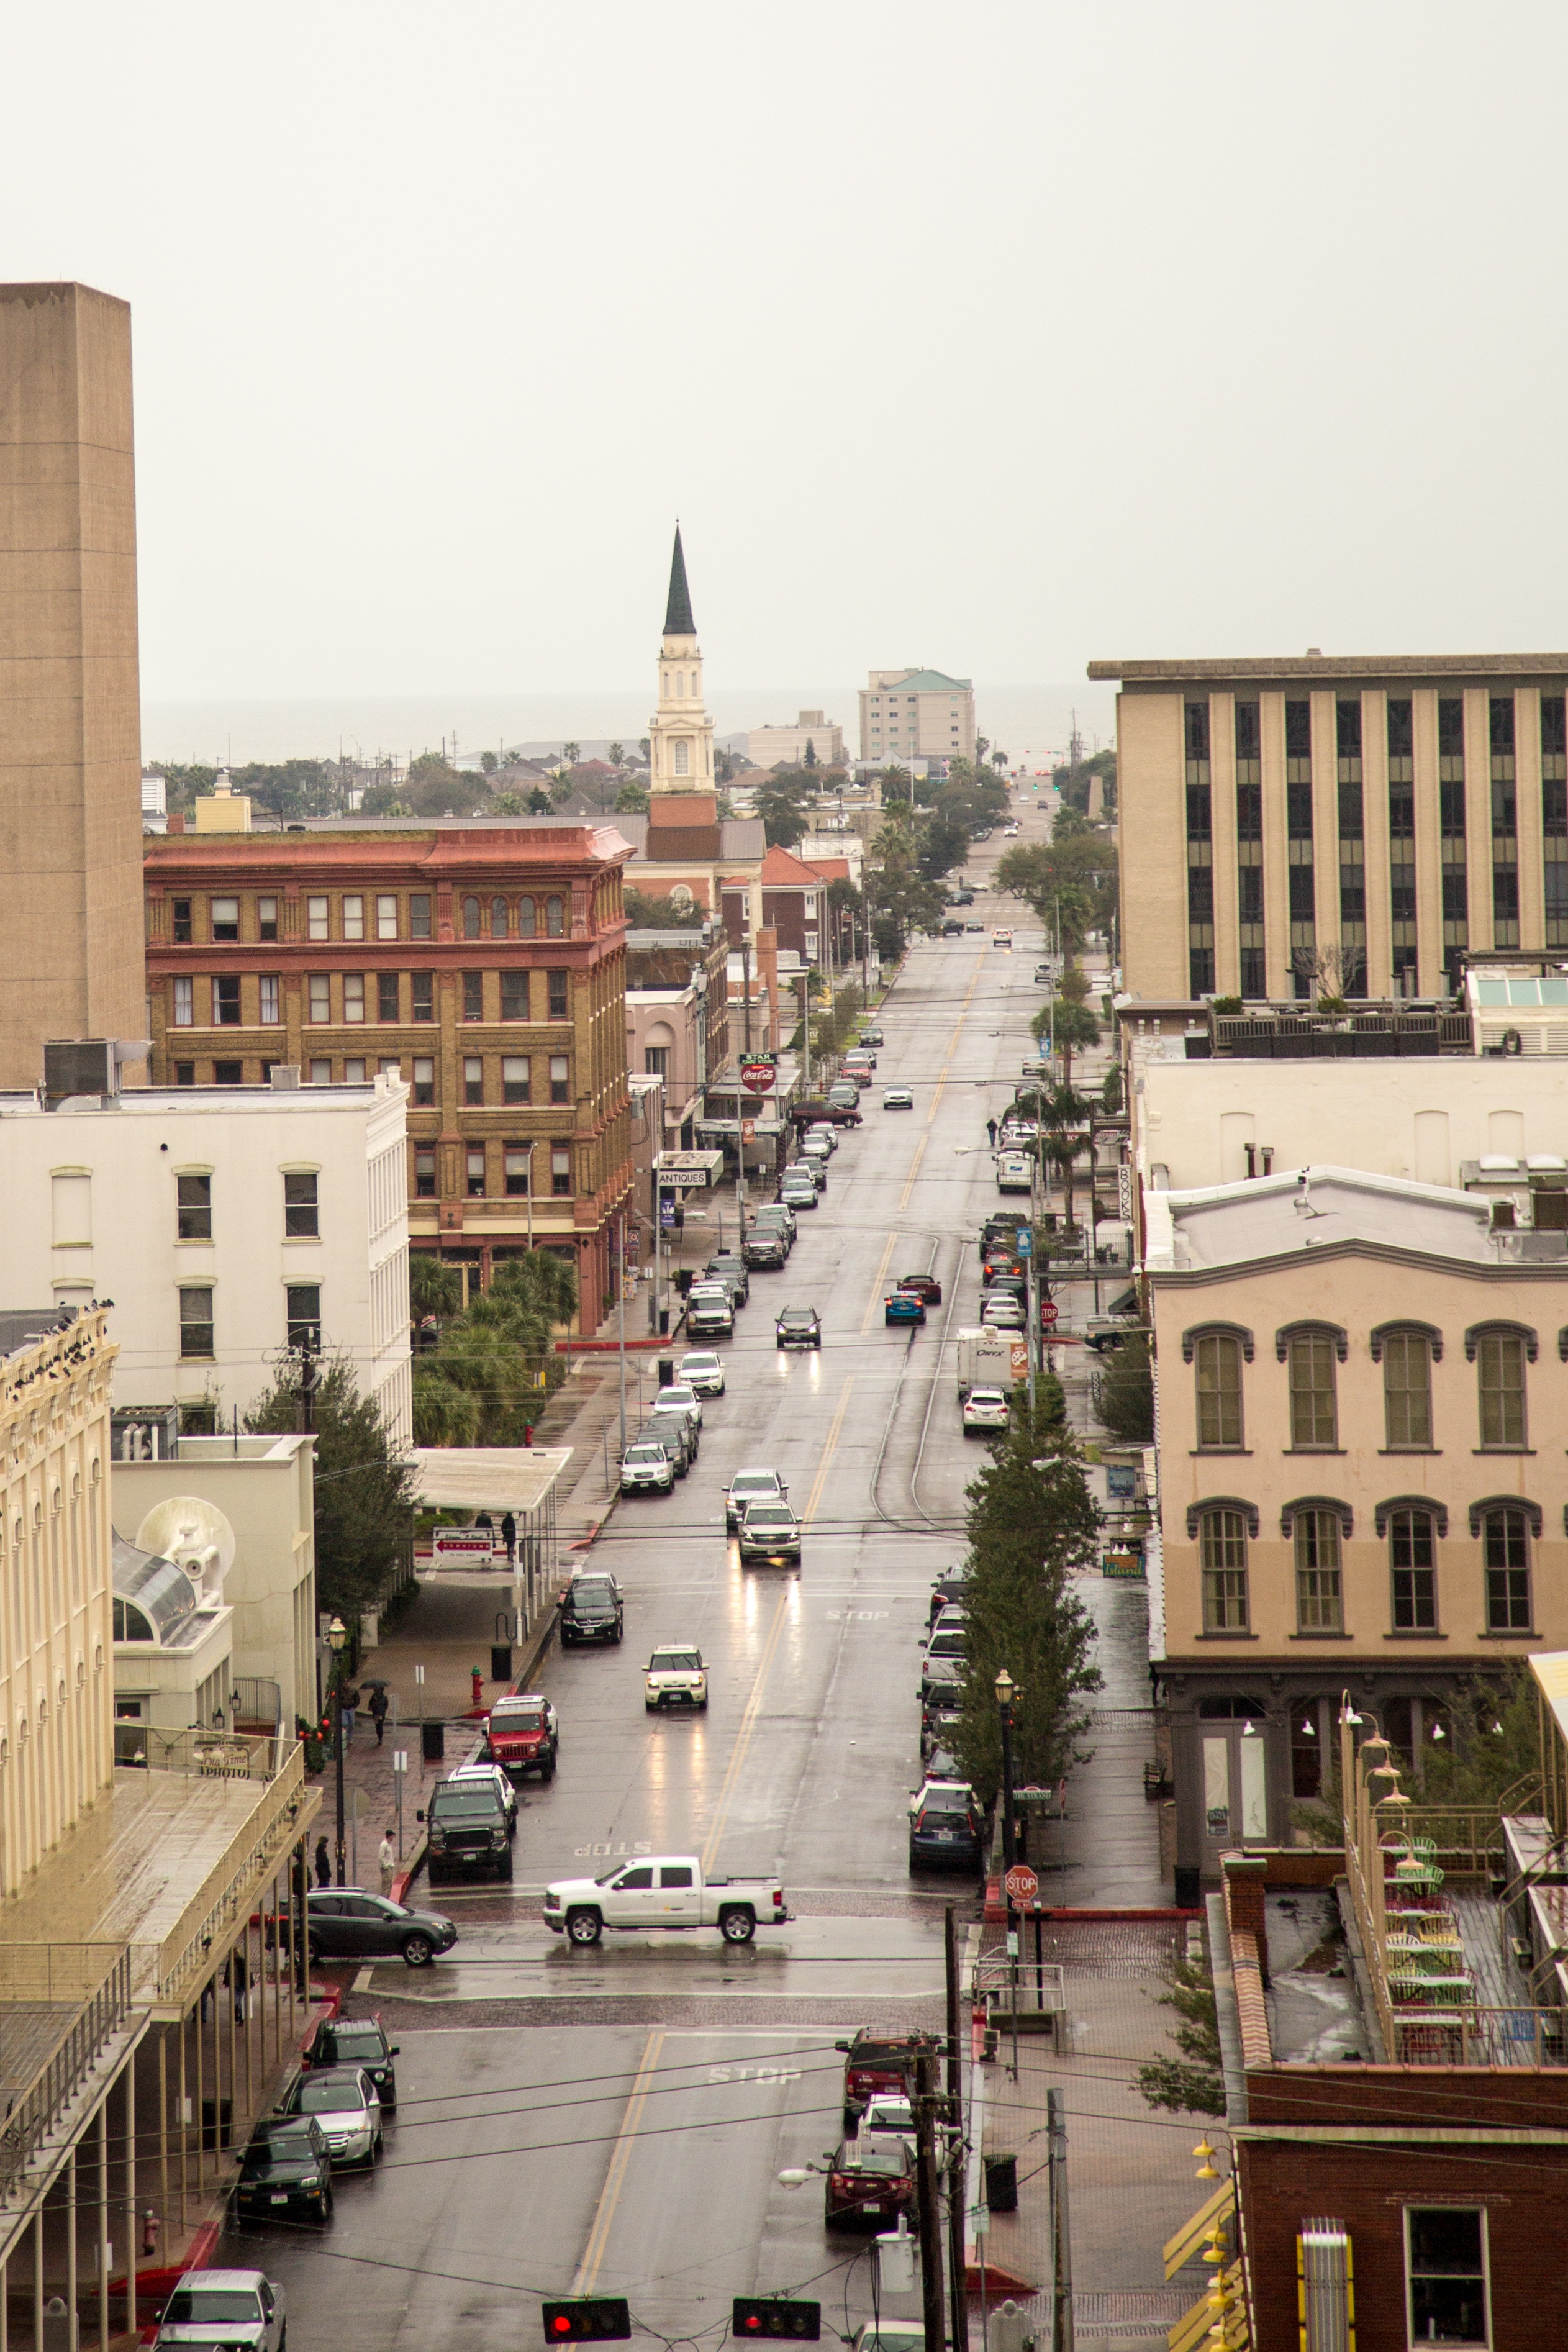
architecture, road, street, town, city, skyscraper, cityscape, downtown, transport, plaza, church, town square, texas, metropolis, neighbourhood, galveston, urban area, human settlement, metropolitan area